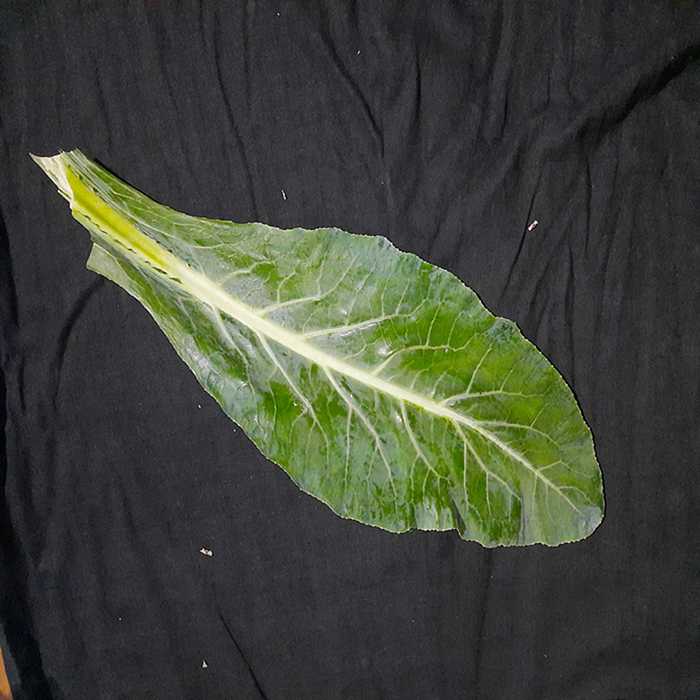
Plant: Cauliflower
Label: Fresh leaf